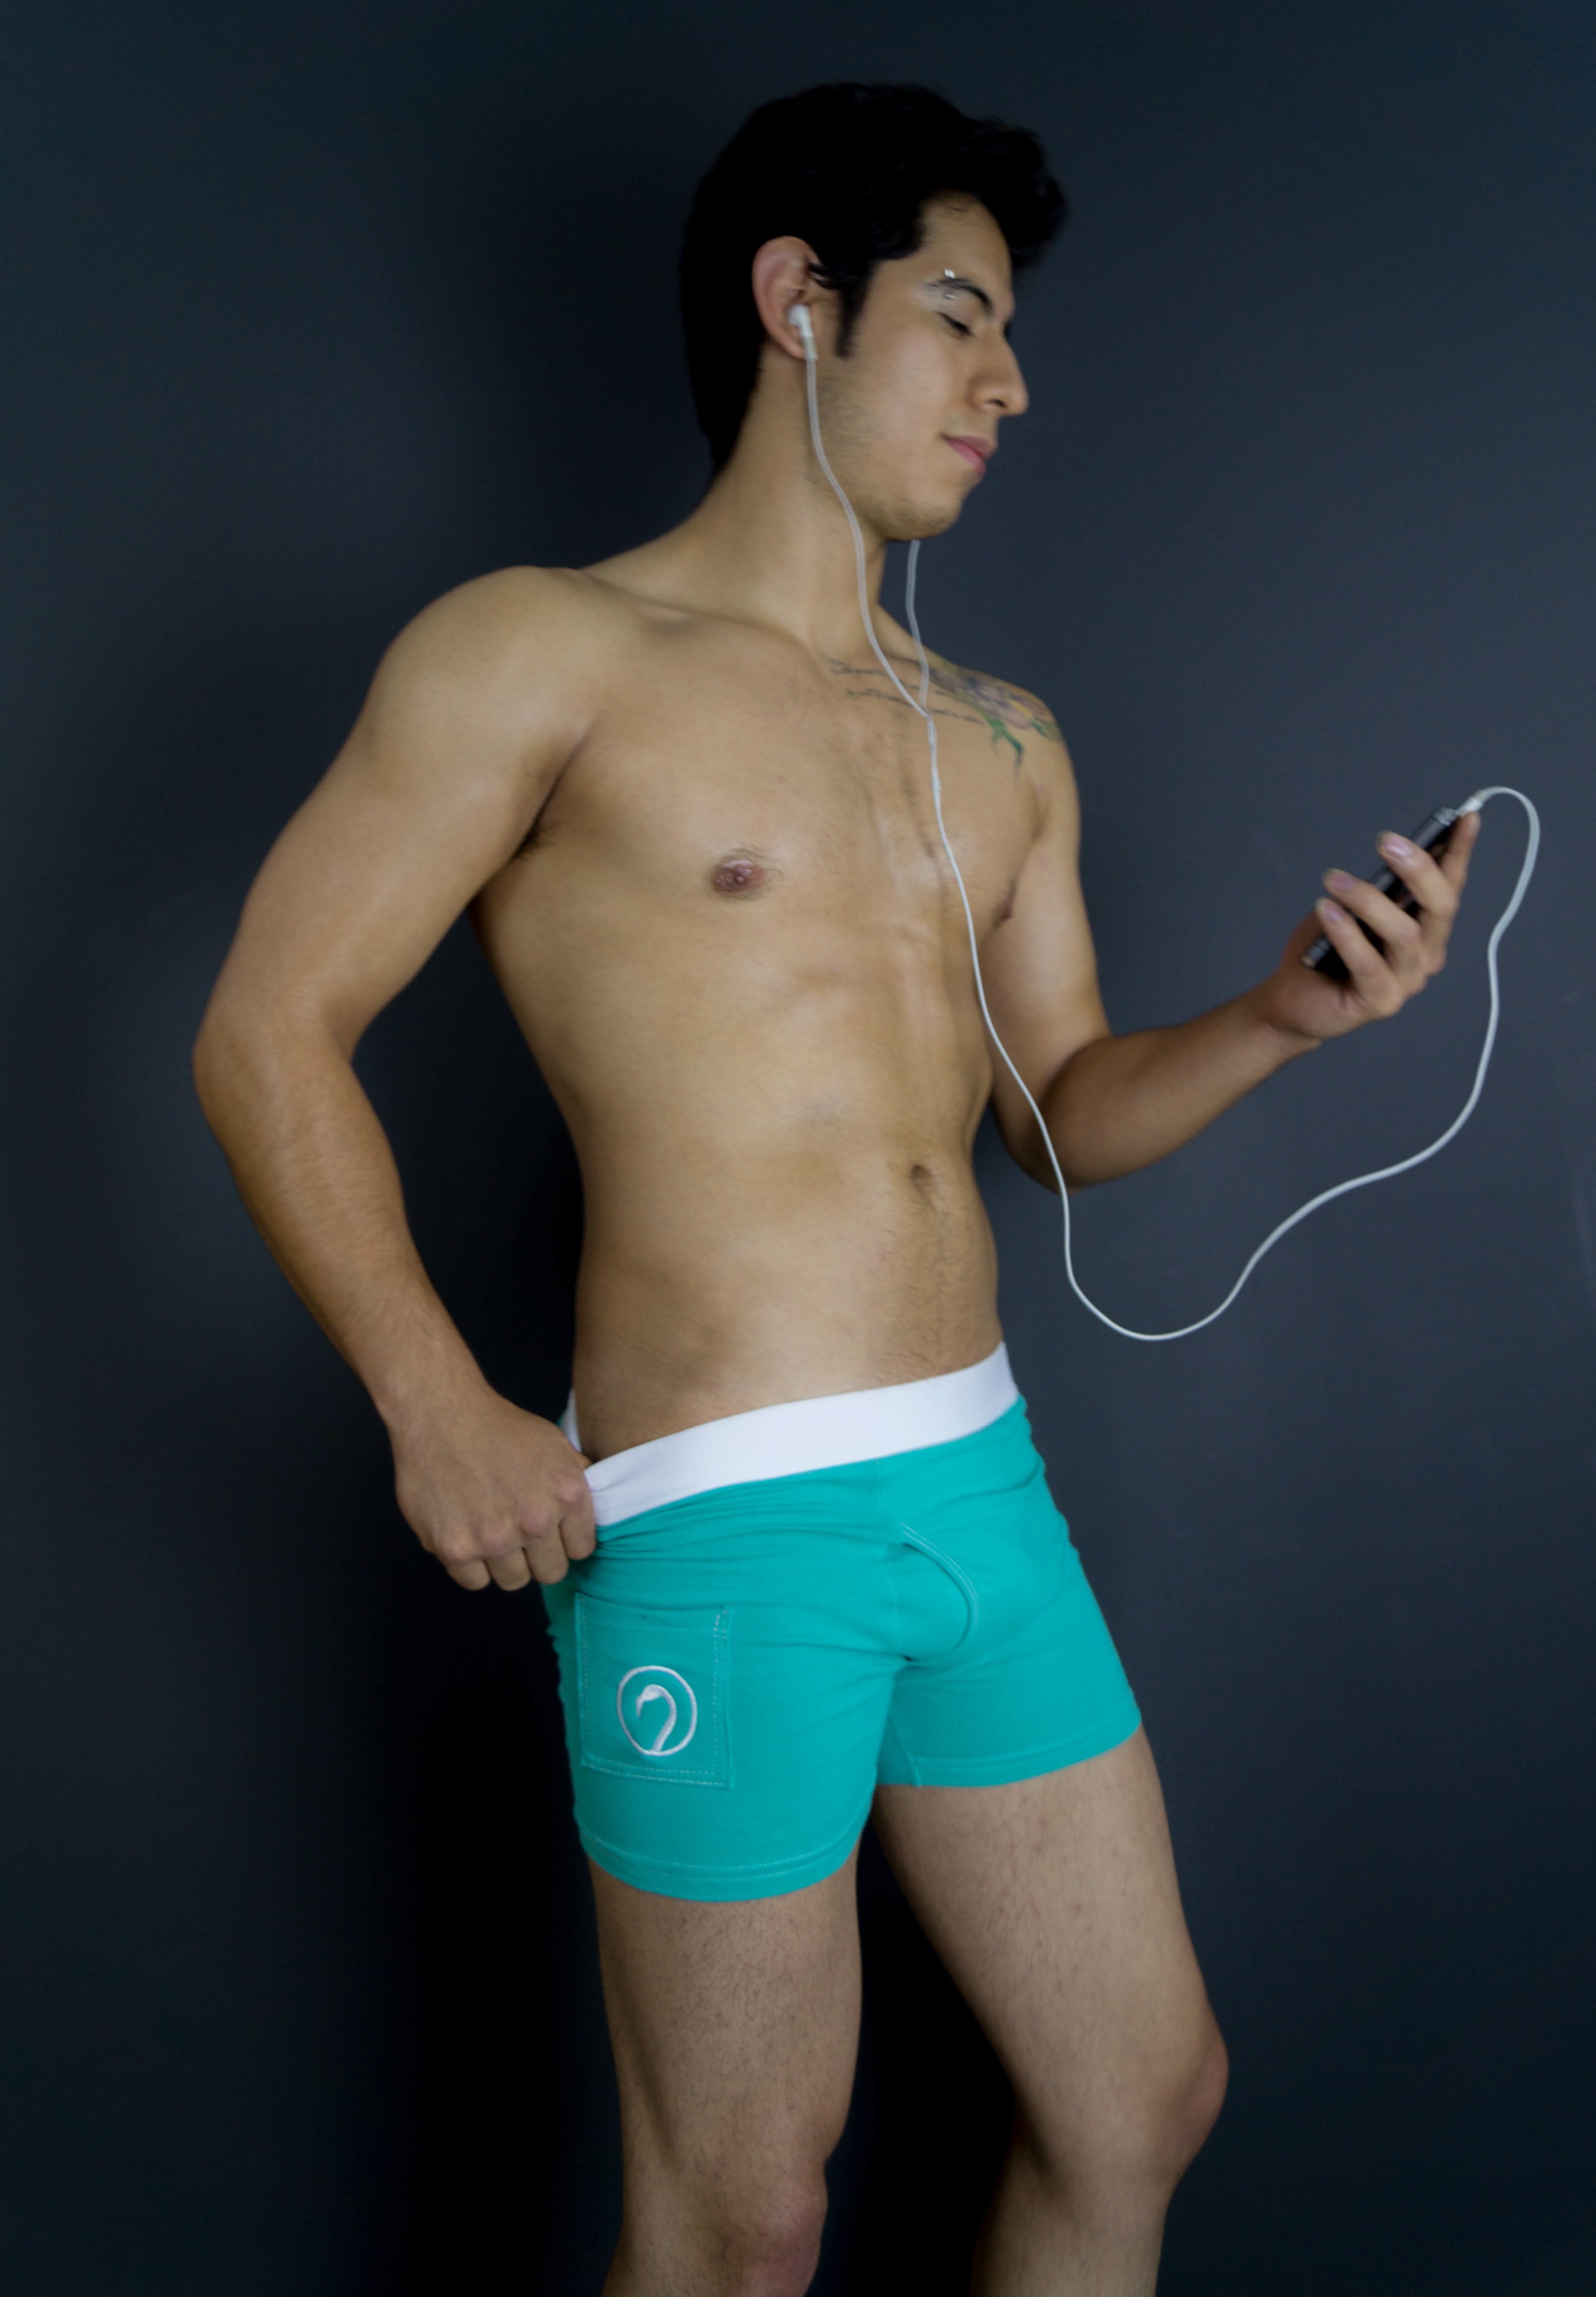
man, male, model, clothing, arm, muscle, chest, thigh, abdomen, briefs, photo shoot, underpants, sports uniform, barechestedness, undergarment, active undergarment